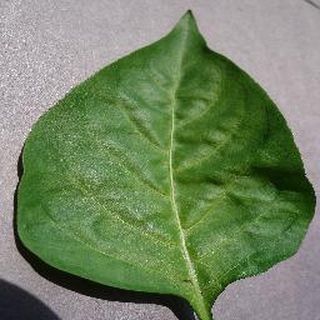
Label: healthy_bell_pepper